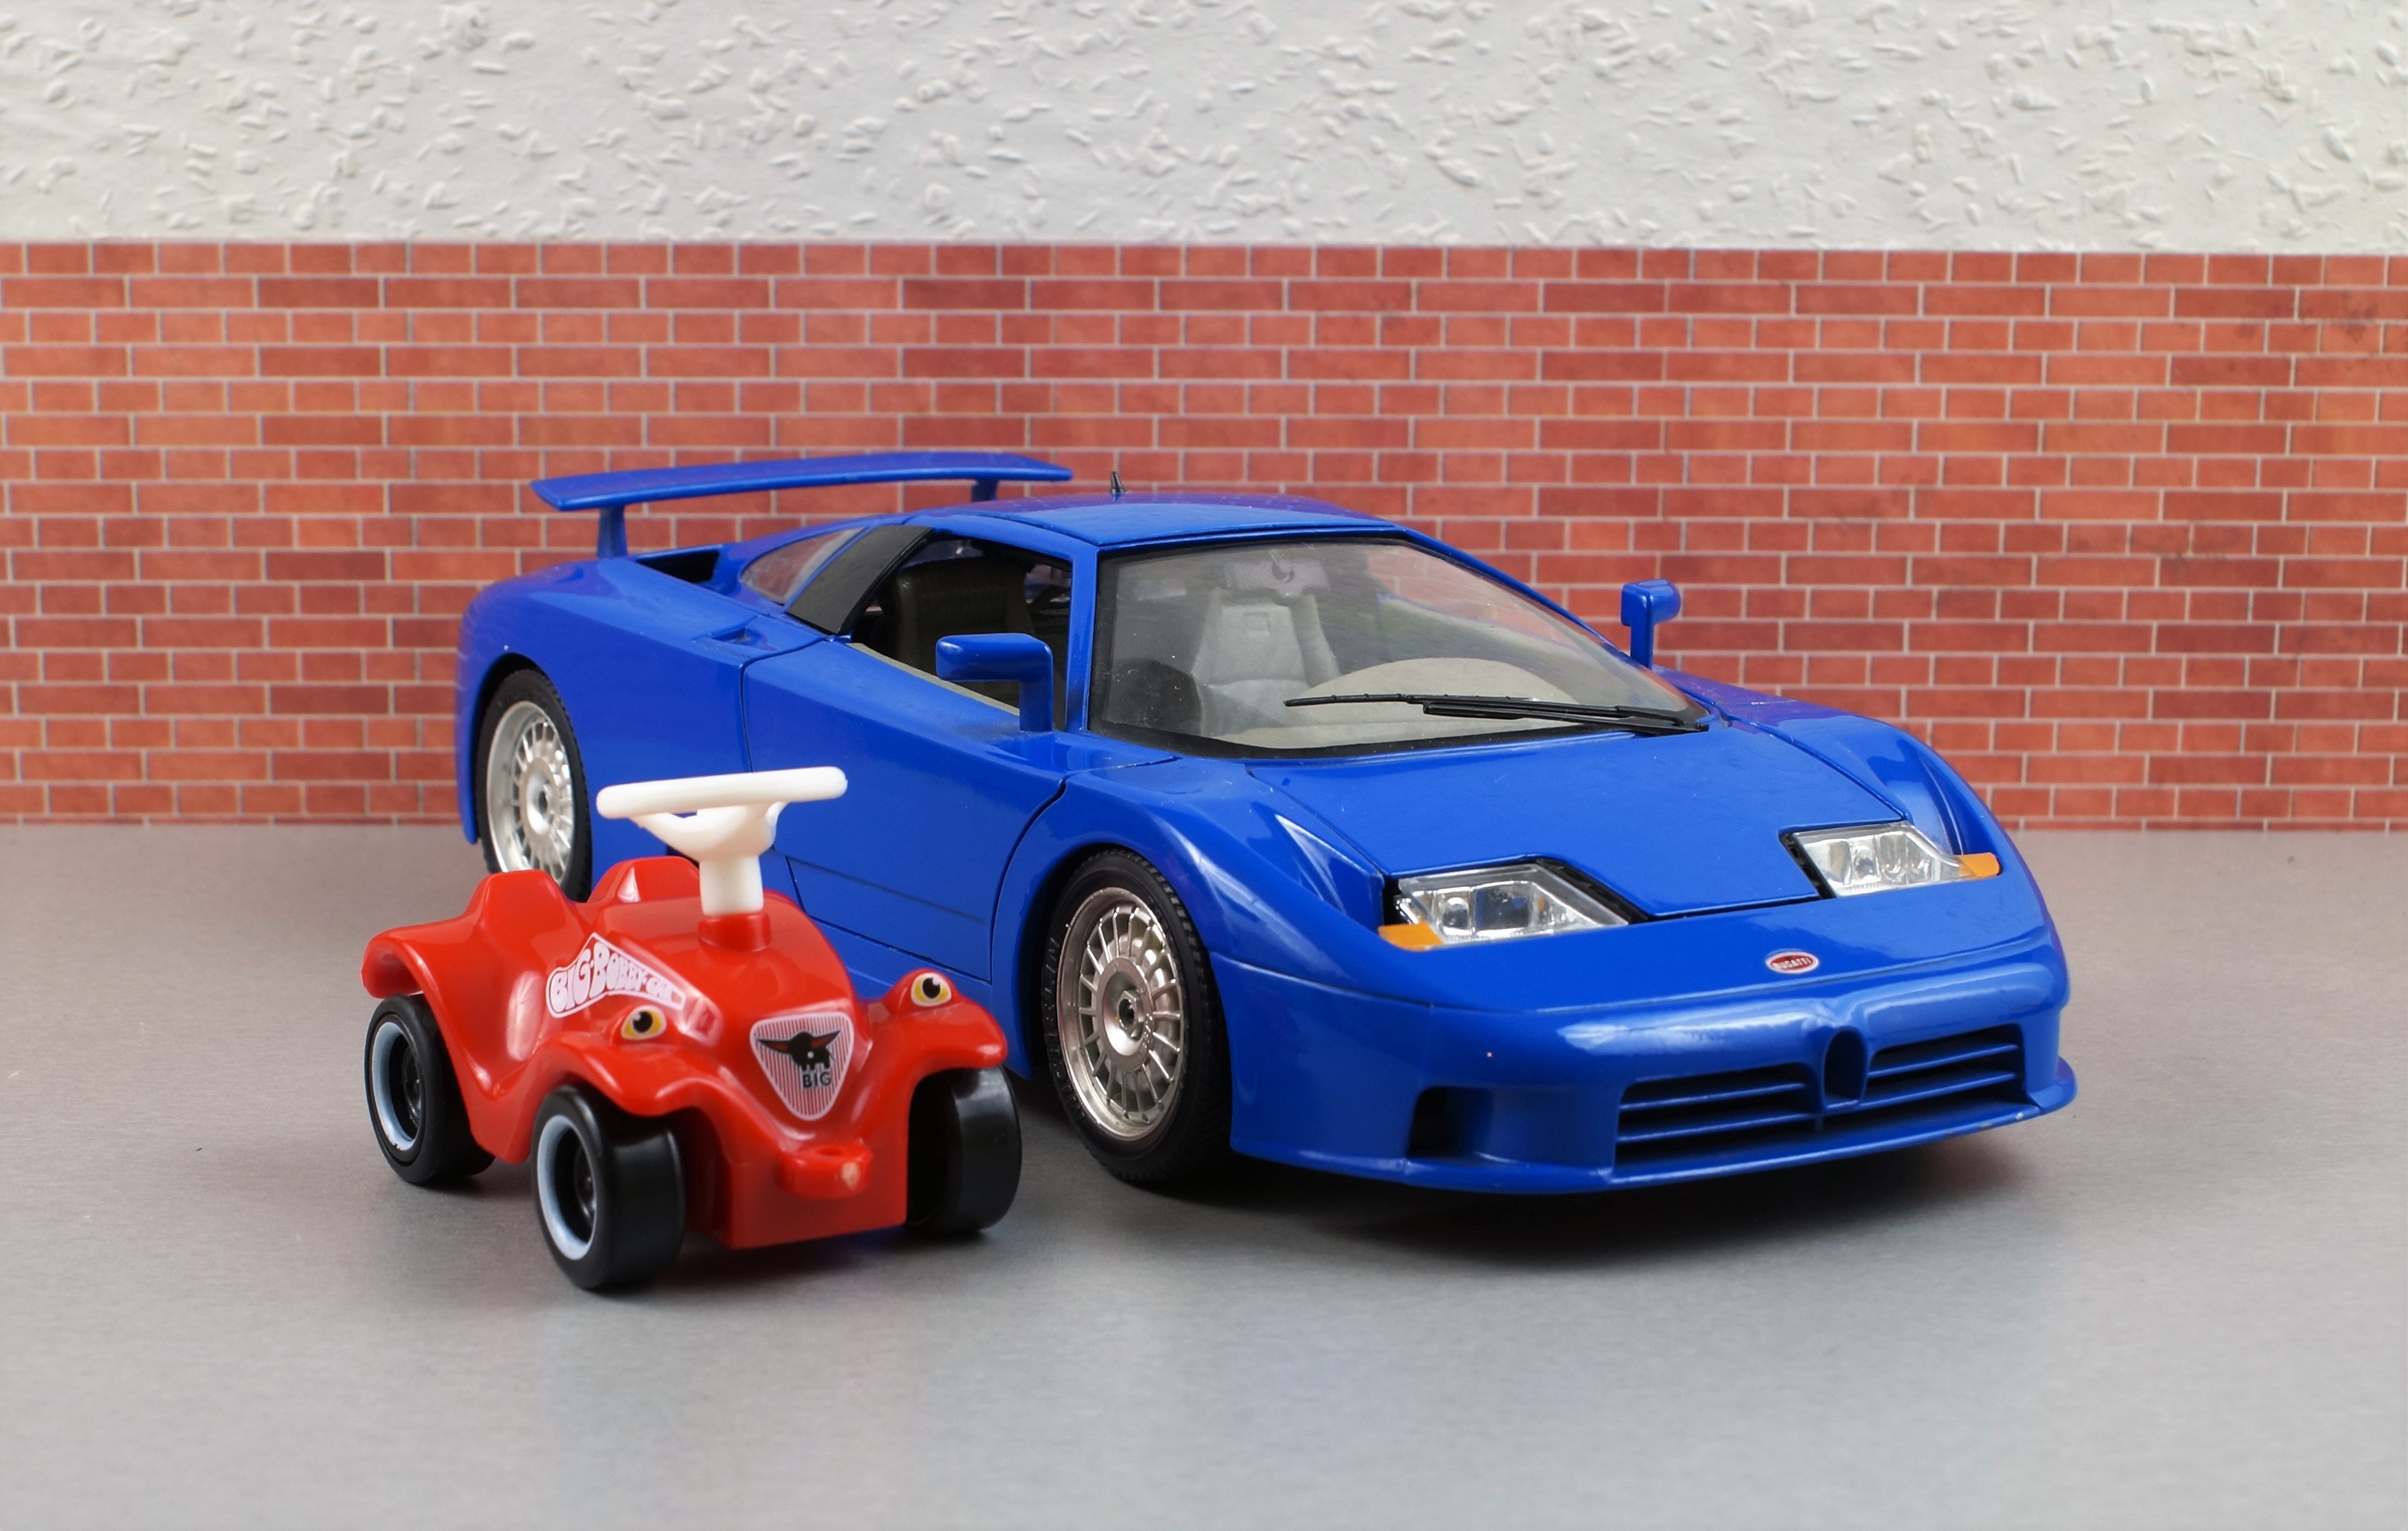
car, old, model, red, vehicle, auto, blue, automotive, sports car, race car, supercar, toys, oldtimer, classic, bugatti, motorsport, rarity, children toys, flitzer, model car, bobby car, land vehicle, automobile make, automotive design, luxury vehicle, bugatti eb110